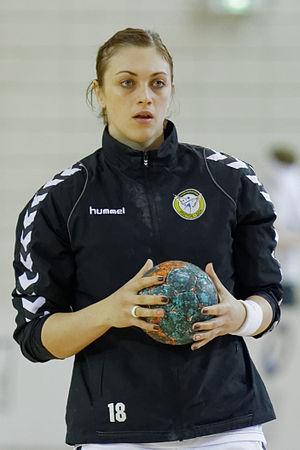
Anna Sergueïevna Sen, née le 3 décembre 1990 à Krasnodar, est une joueuse internationale russe de handball.